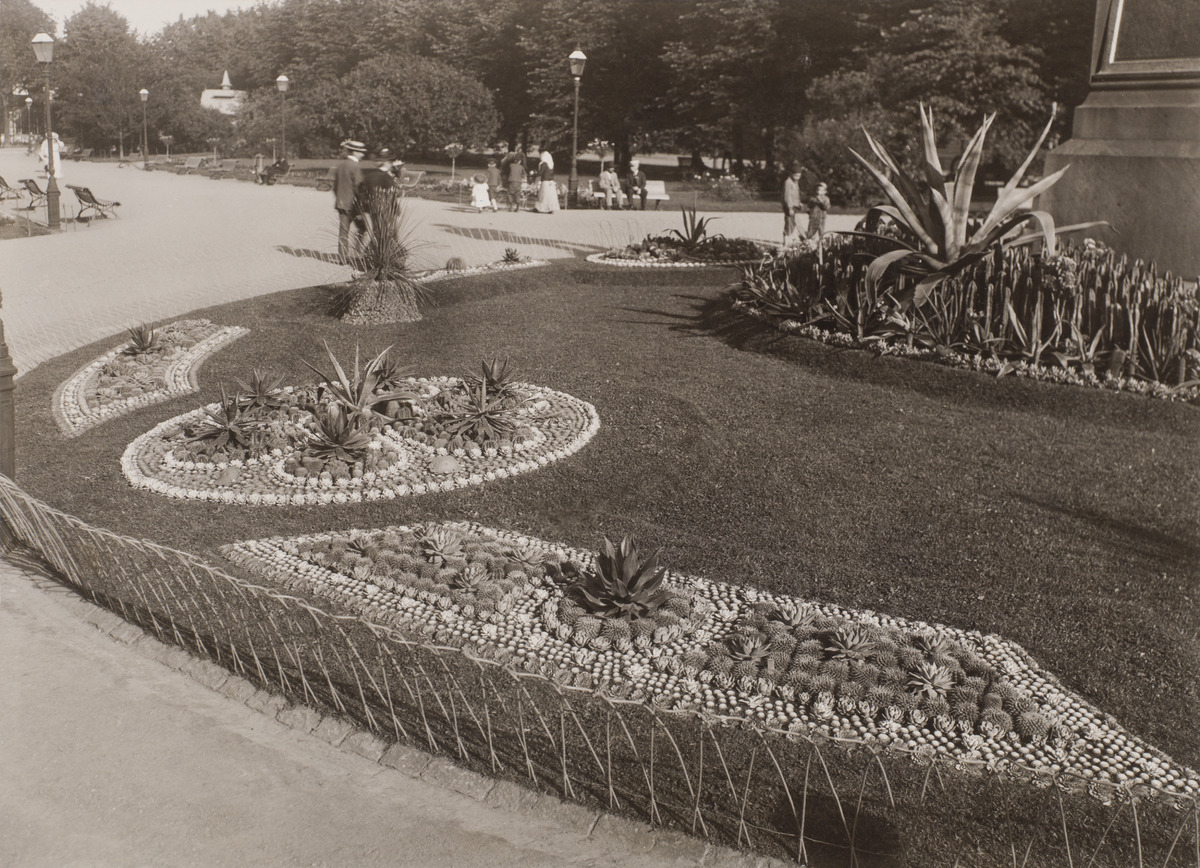
Runebergin esplanadin kukkaistutuksia J
sisällön kuvaus: Runebergin esplanadin kukkaistutuksia J. L. Runebergin muistomerkin ympärillä. mustavalkoinen
Ajankohta: kuvausaika 1910 -luku
Paikka: Suomi, Uusimaa, Helsinki, Kaartinkaupunki Helsinki, Runebergin esplanadi
Aiheet: kivitalot, puistot, istutukset, veistokset, viheralueet, kukat